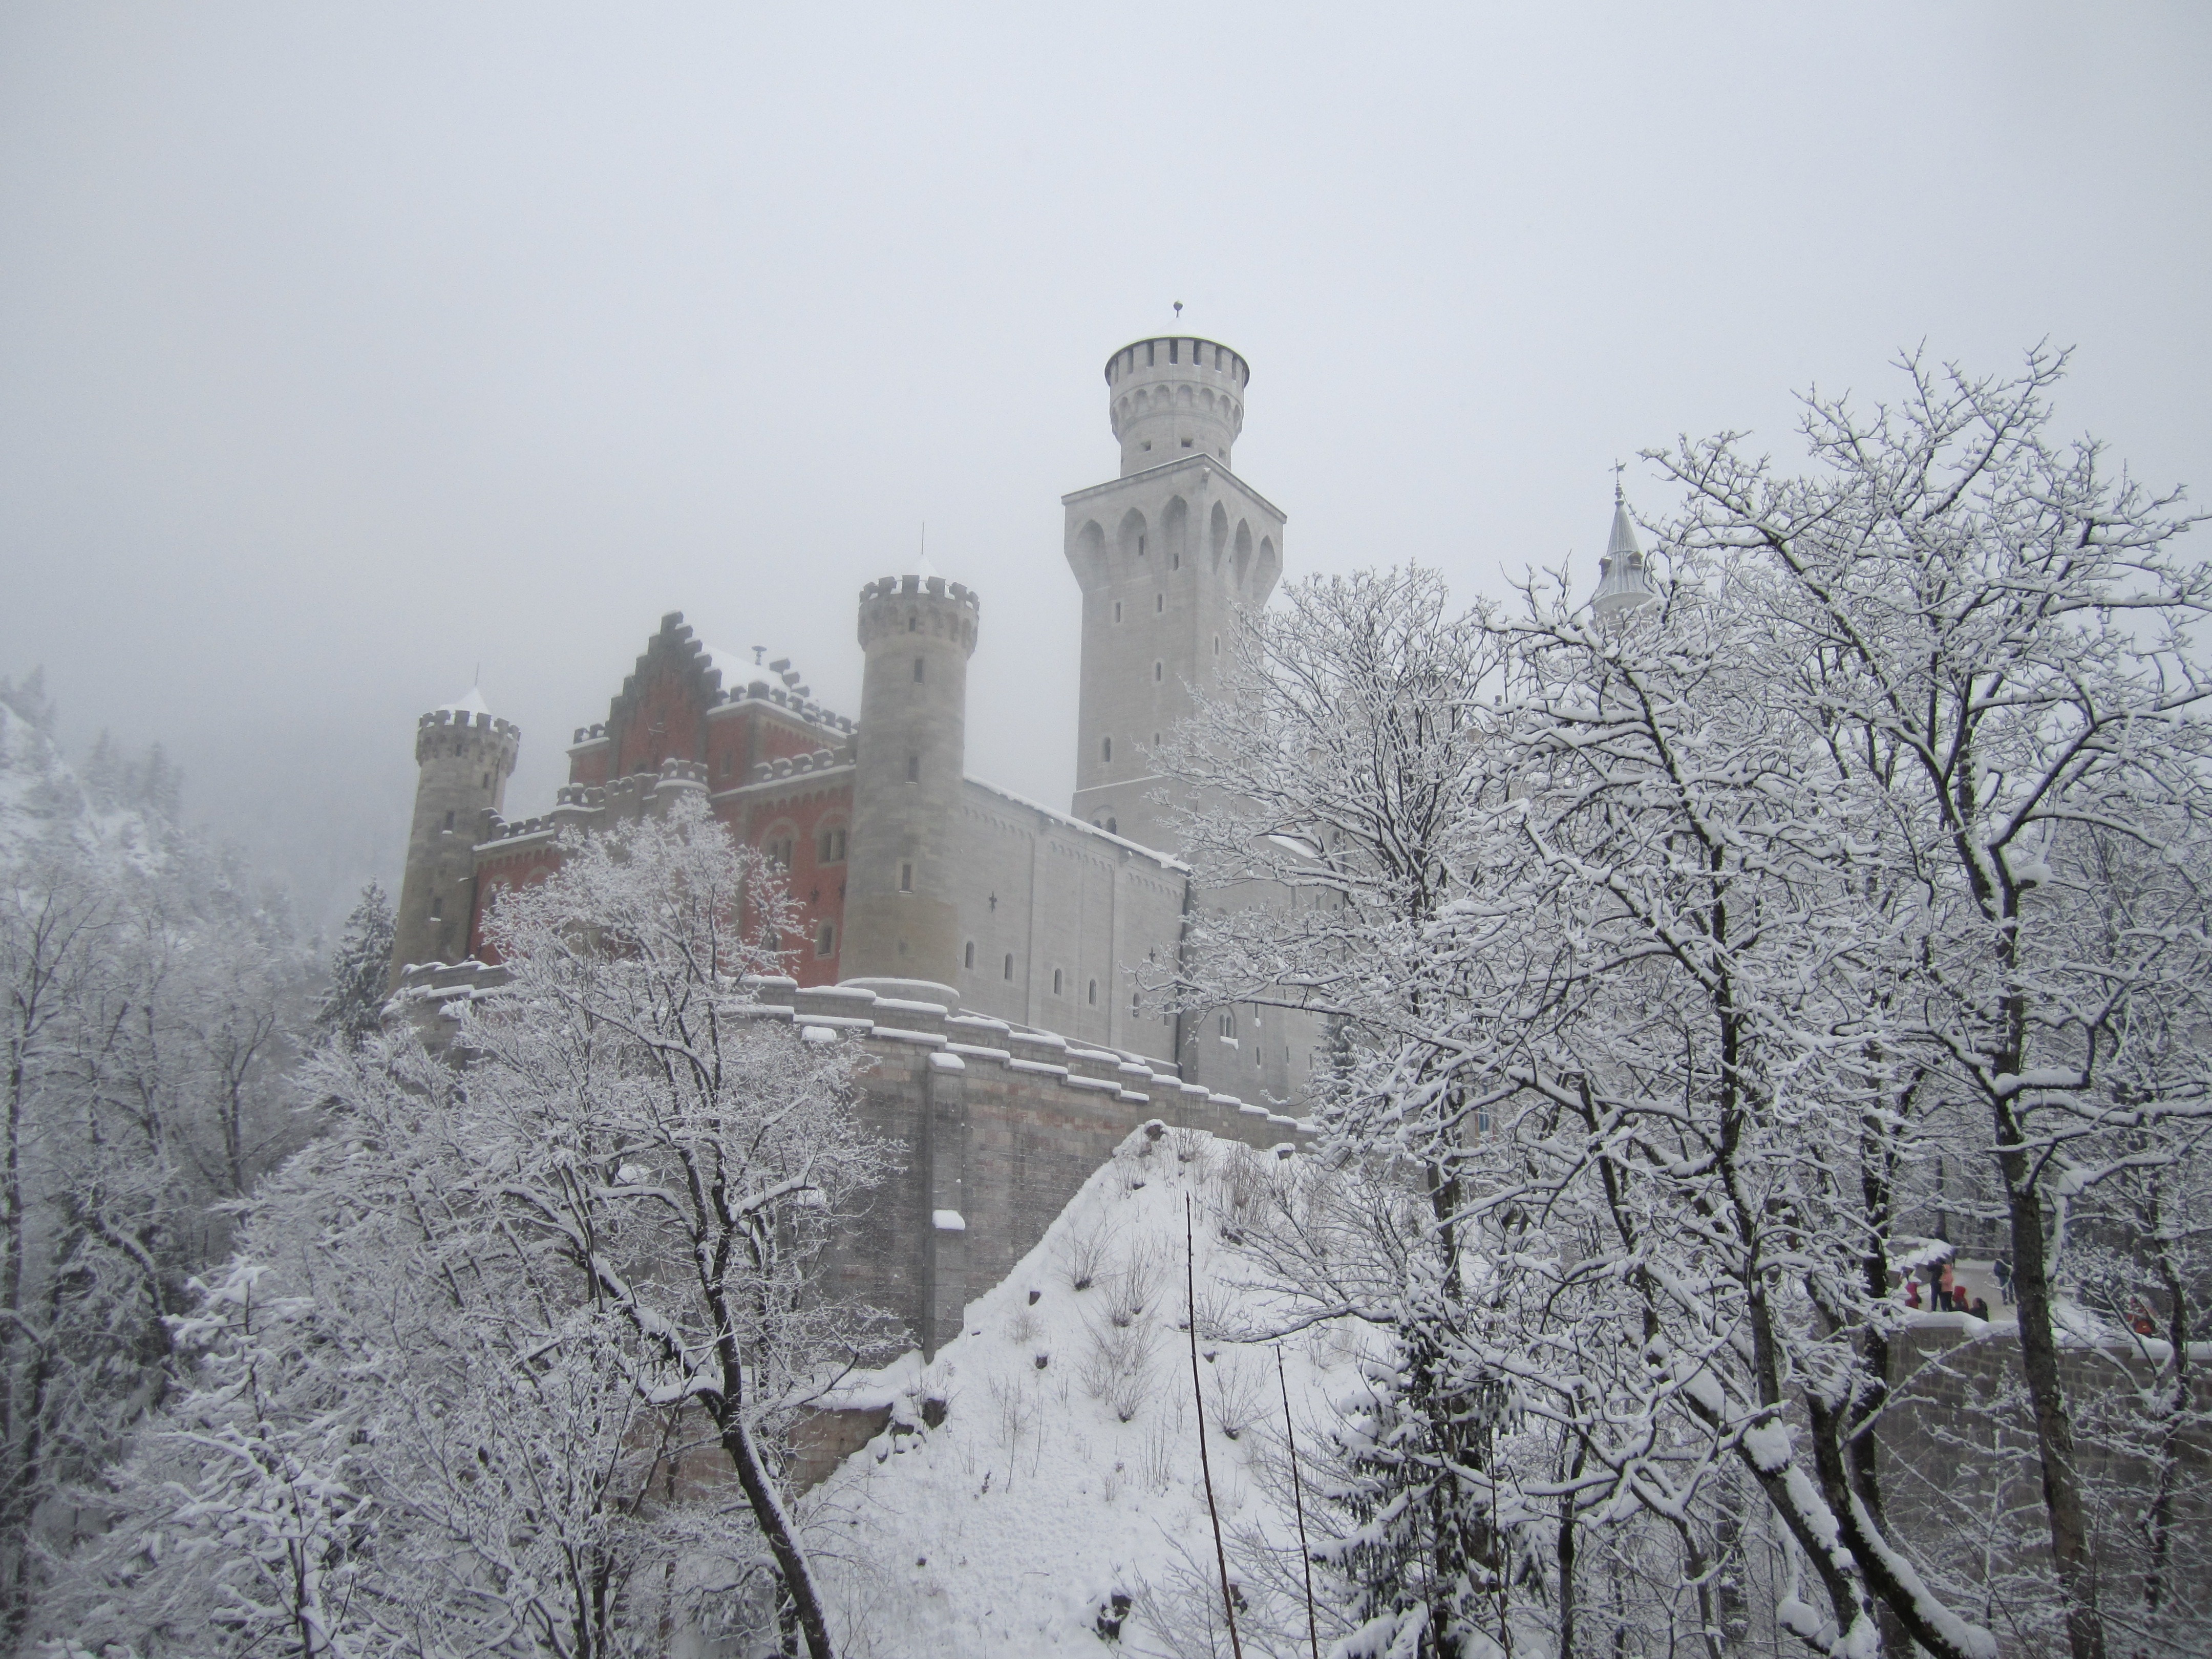
snow, winter, architecture, ice, weather, castle, season, snowing, germany, historical, freezing, atmospheric phenomenon